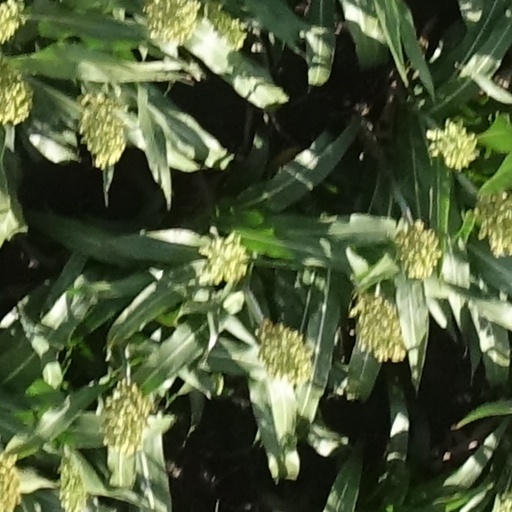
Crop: sorghum